VF-73

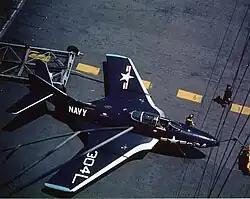
VF-73 F9F-6 Cougar on in 1954

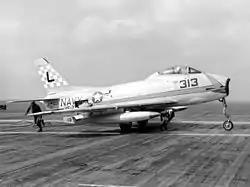
VF-73 FJ-3 prepares to launch from in 1957

Fighter Squadron 73 (VF-73), also known as the "Jesters", was a United States Navy fighter squadron established at Naval Air Station Quonset Point, Rhode Island on 27 July 1948, and disestablished on 1 March 1958.